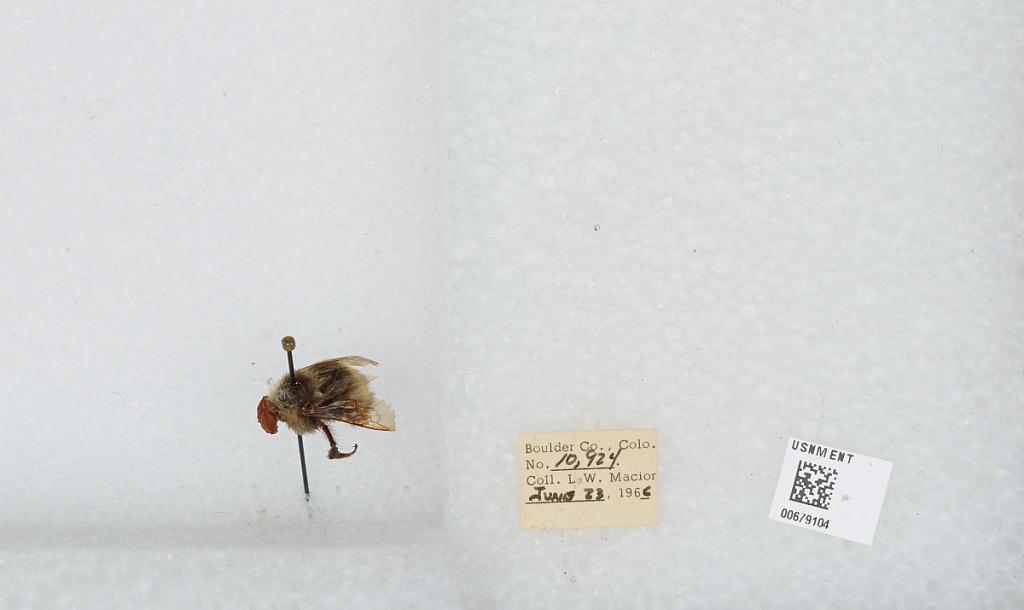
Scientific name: Bombus (Bombus) occidentalis Greene
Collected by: L. Macior
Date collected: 1966-6-23
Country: United States
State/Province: Colorado
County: Boulder
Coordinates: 40.015, -105.27